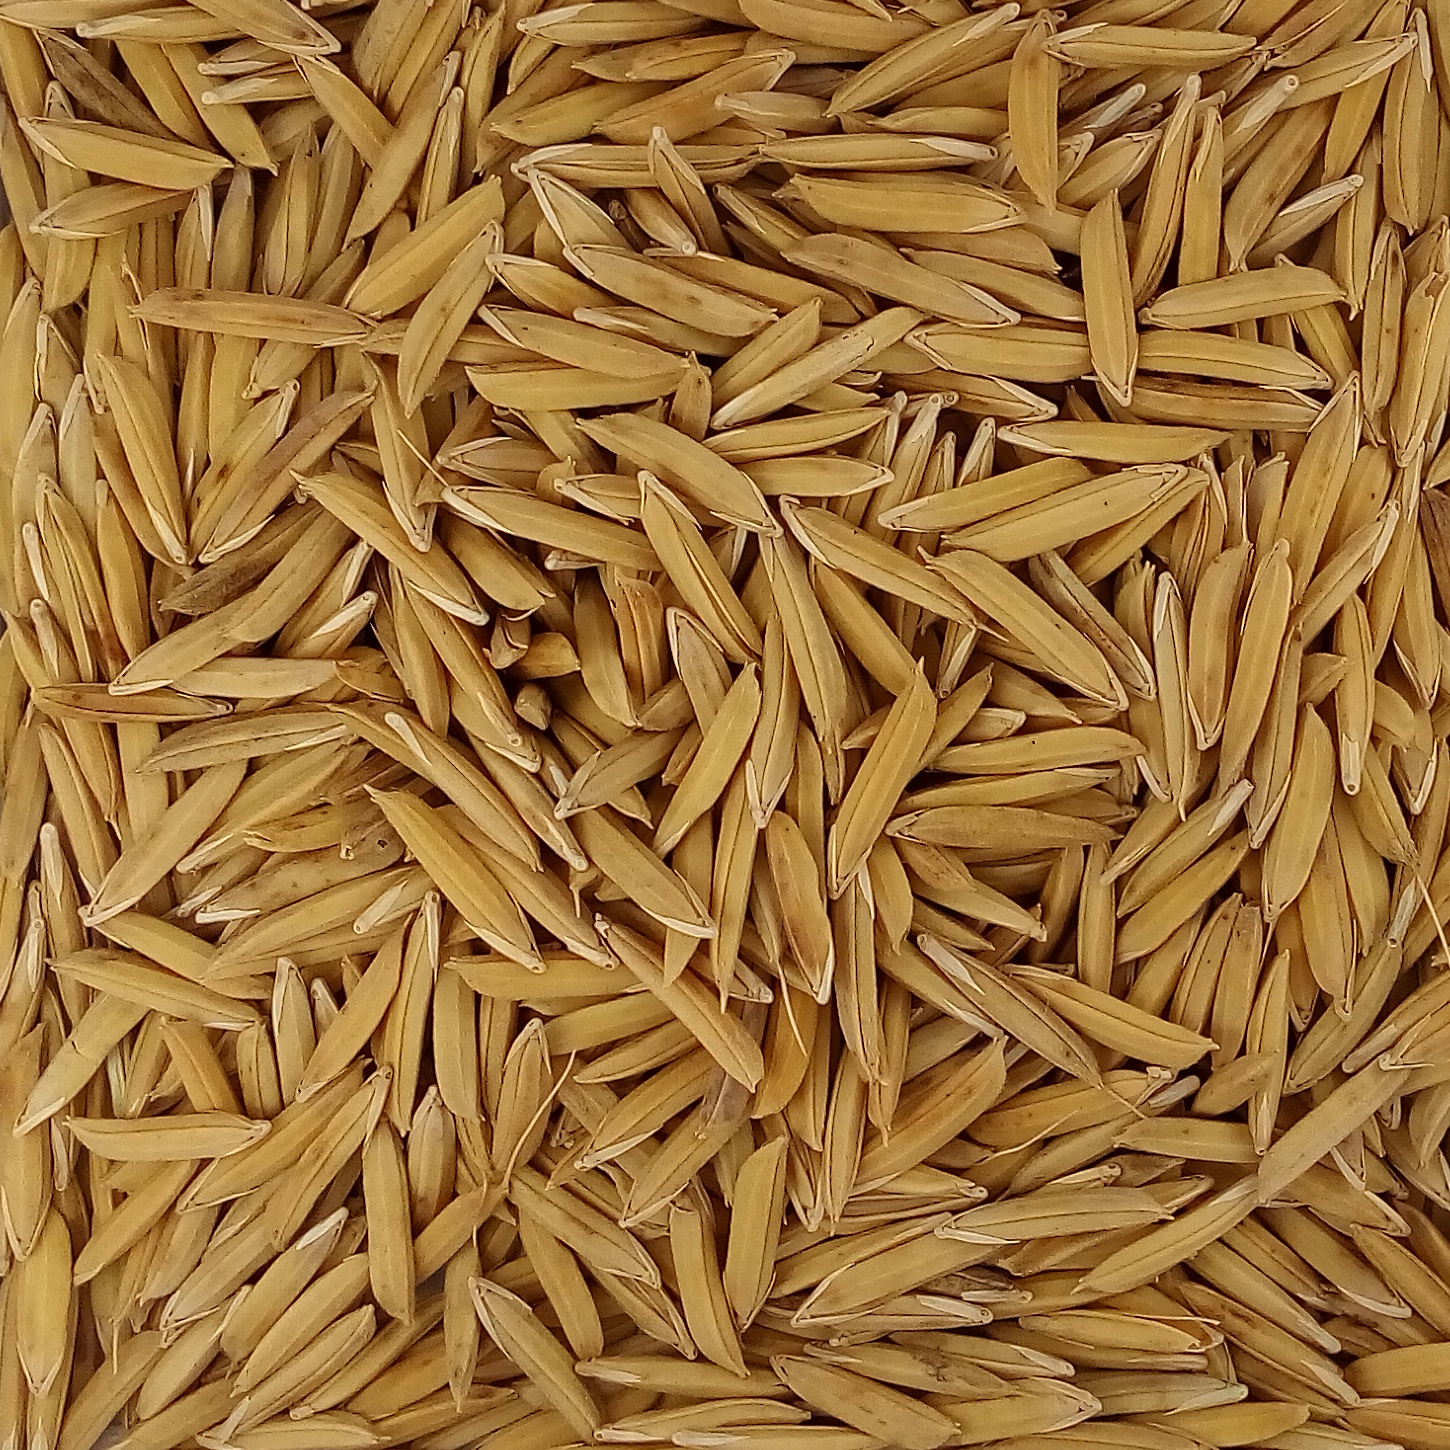
Rice seed variety: 1121